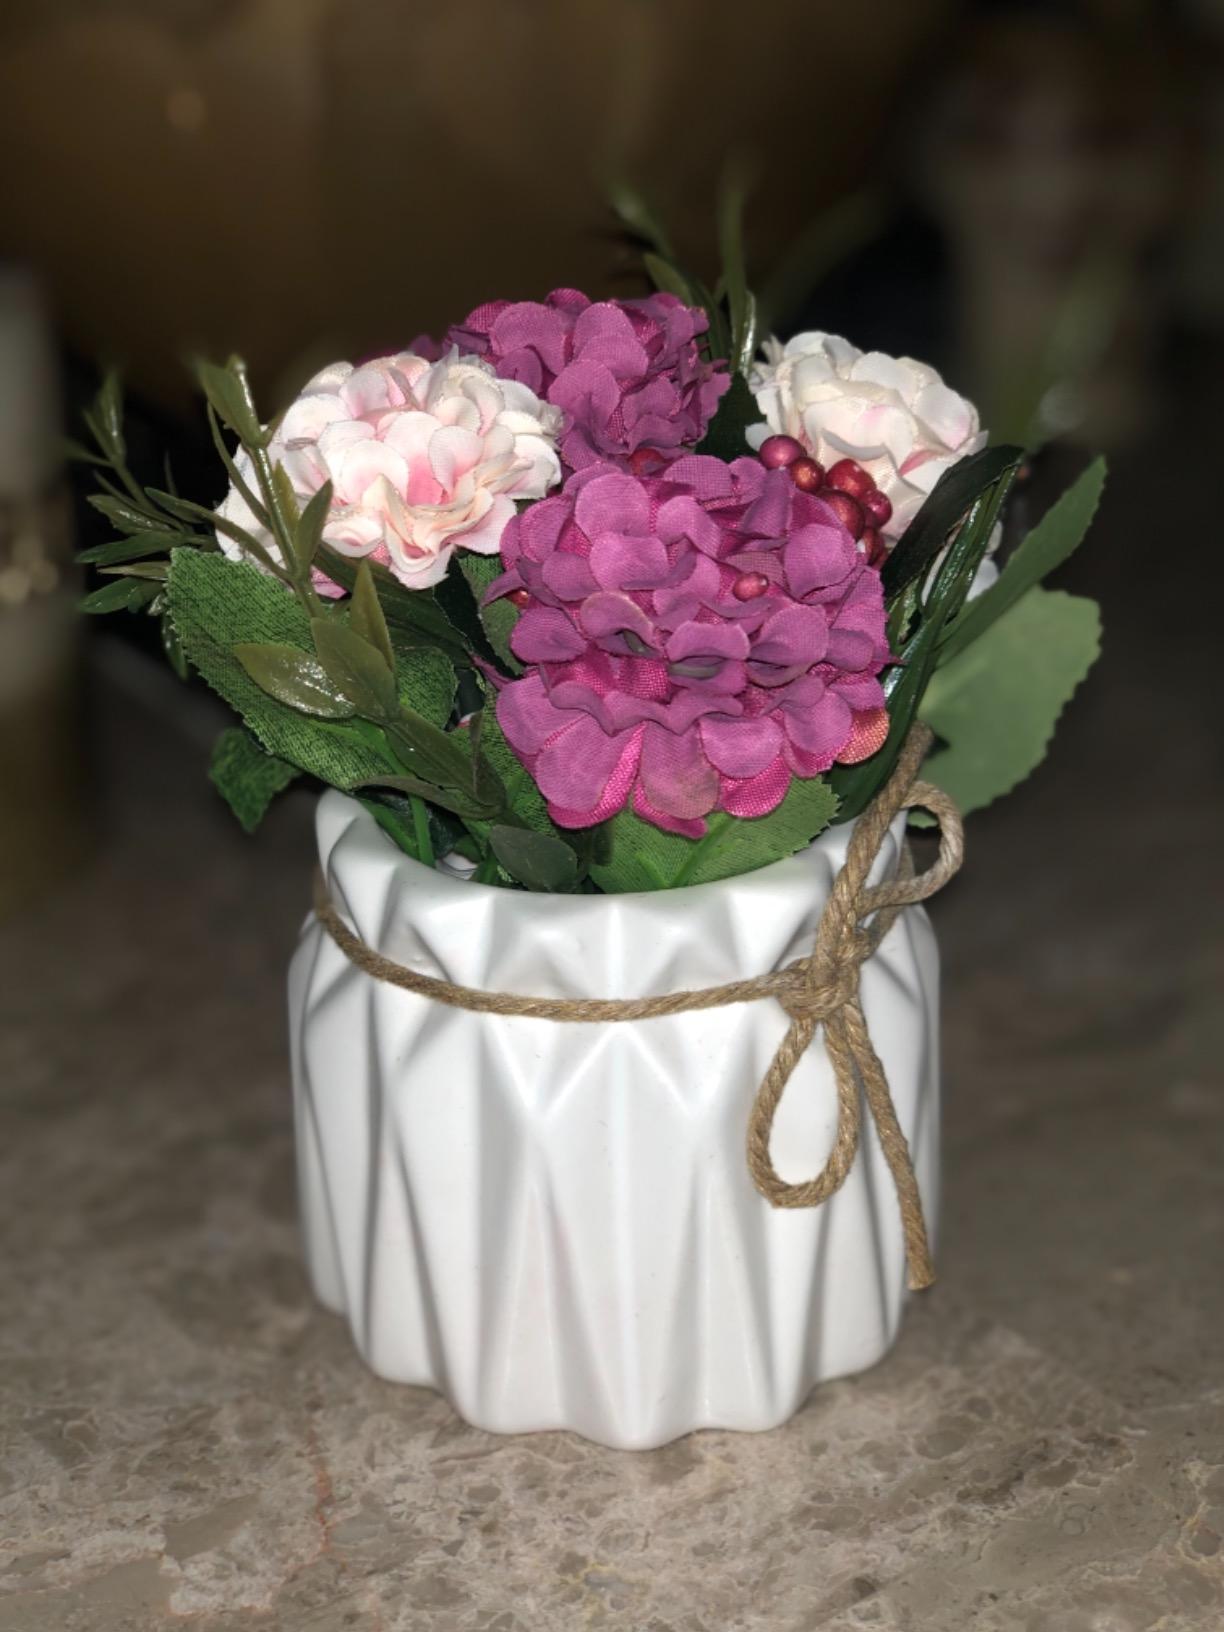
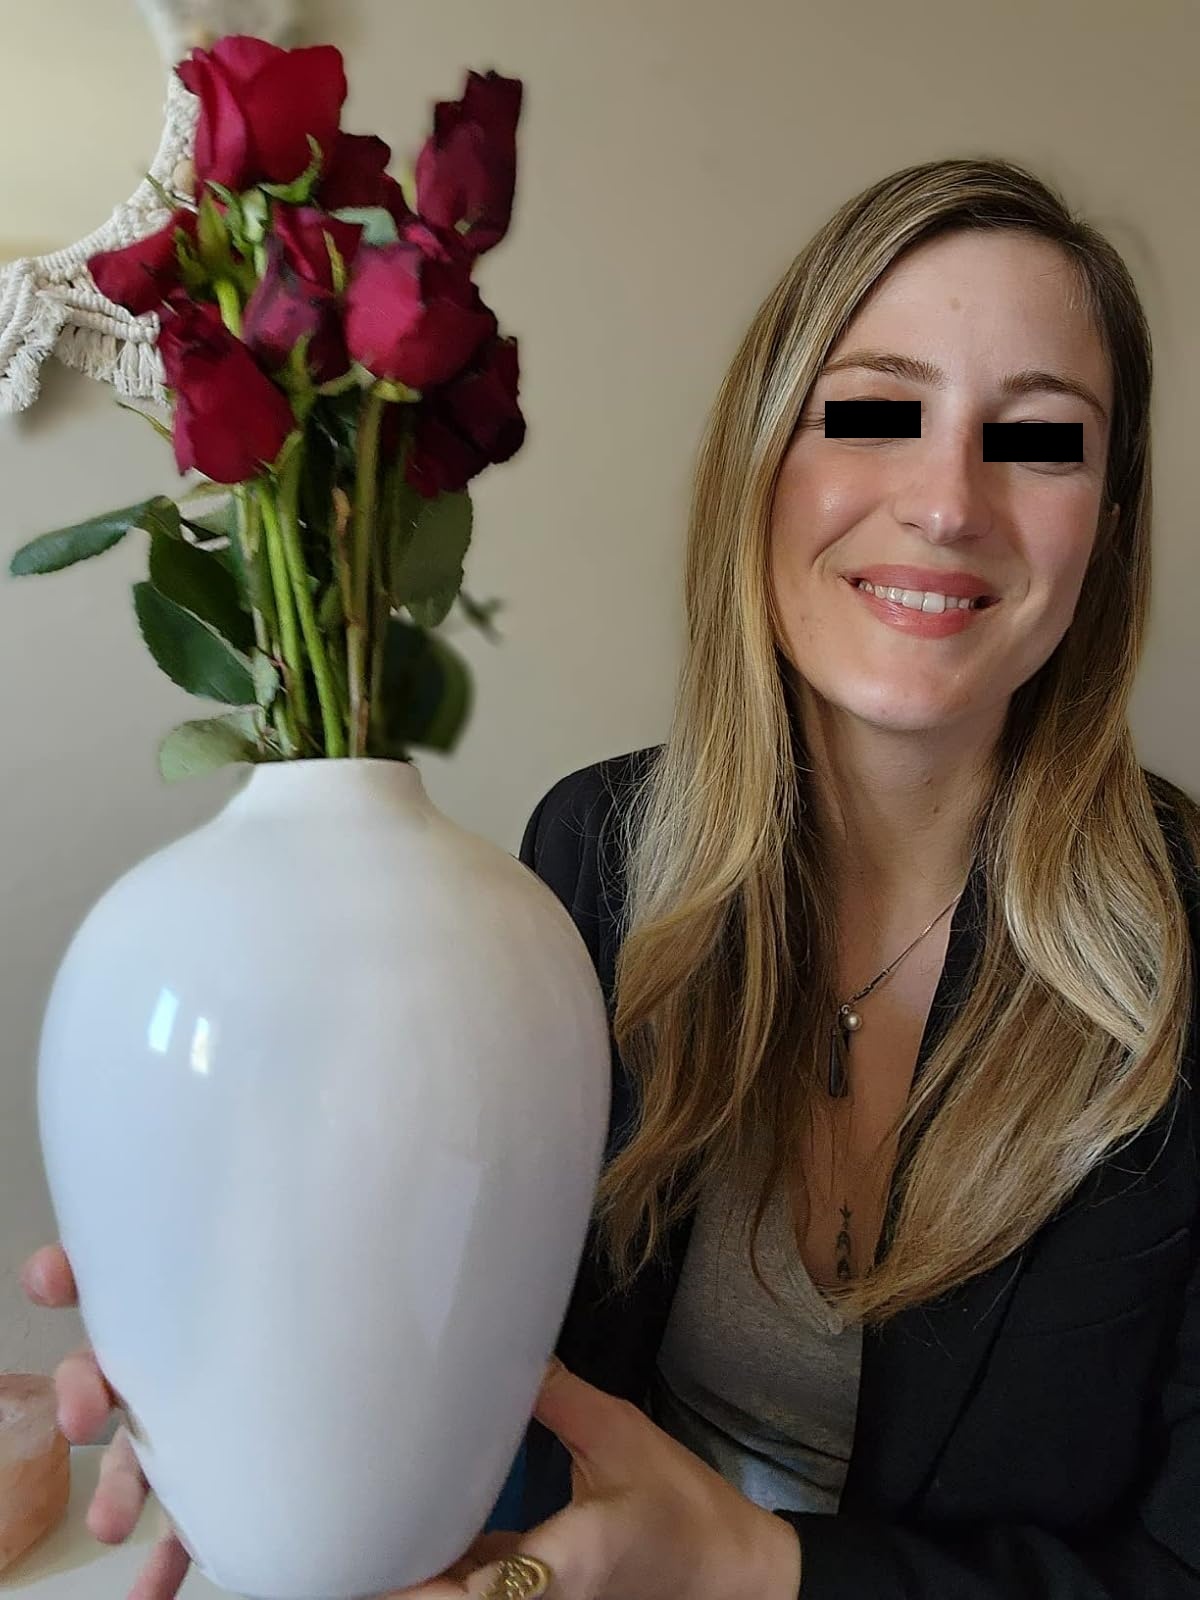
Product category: vase
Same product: no